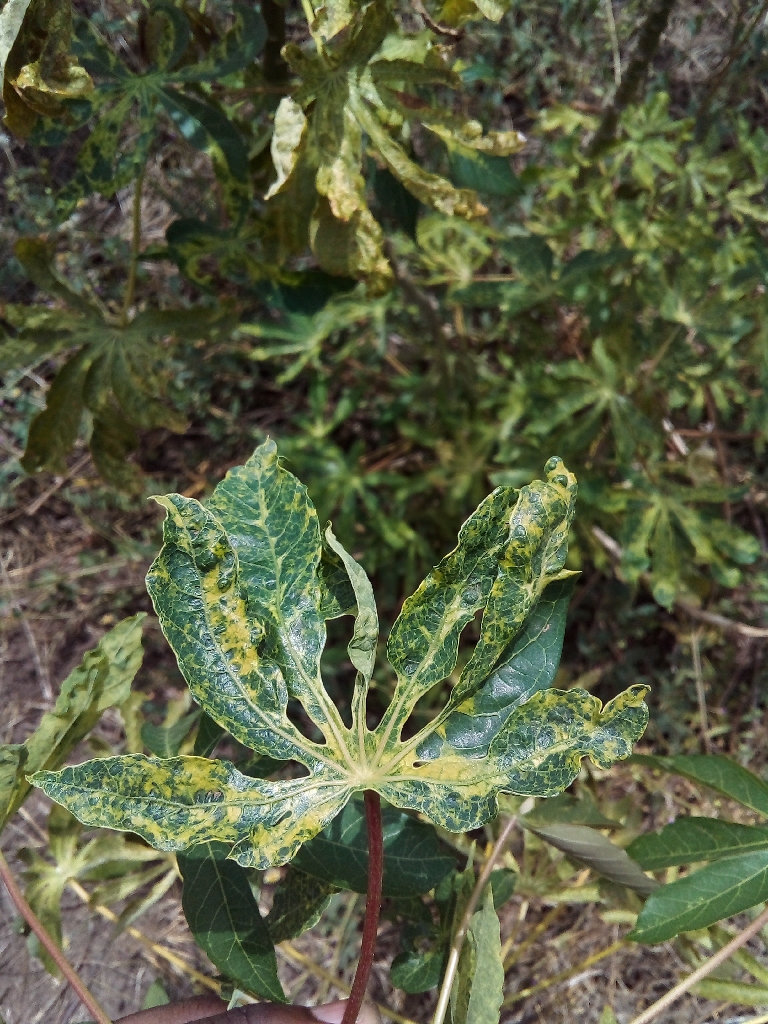
Label: cassava mosaic disease (cmd)